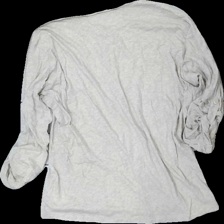
View: back
Type: Top
Category: Men
Brand: H&M
Colors: Beige
Material: 100% cott
Cut: Regular
Size: L
Price range: <50
Recommended usage: Reuse